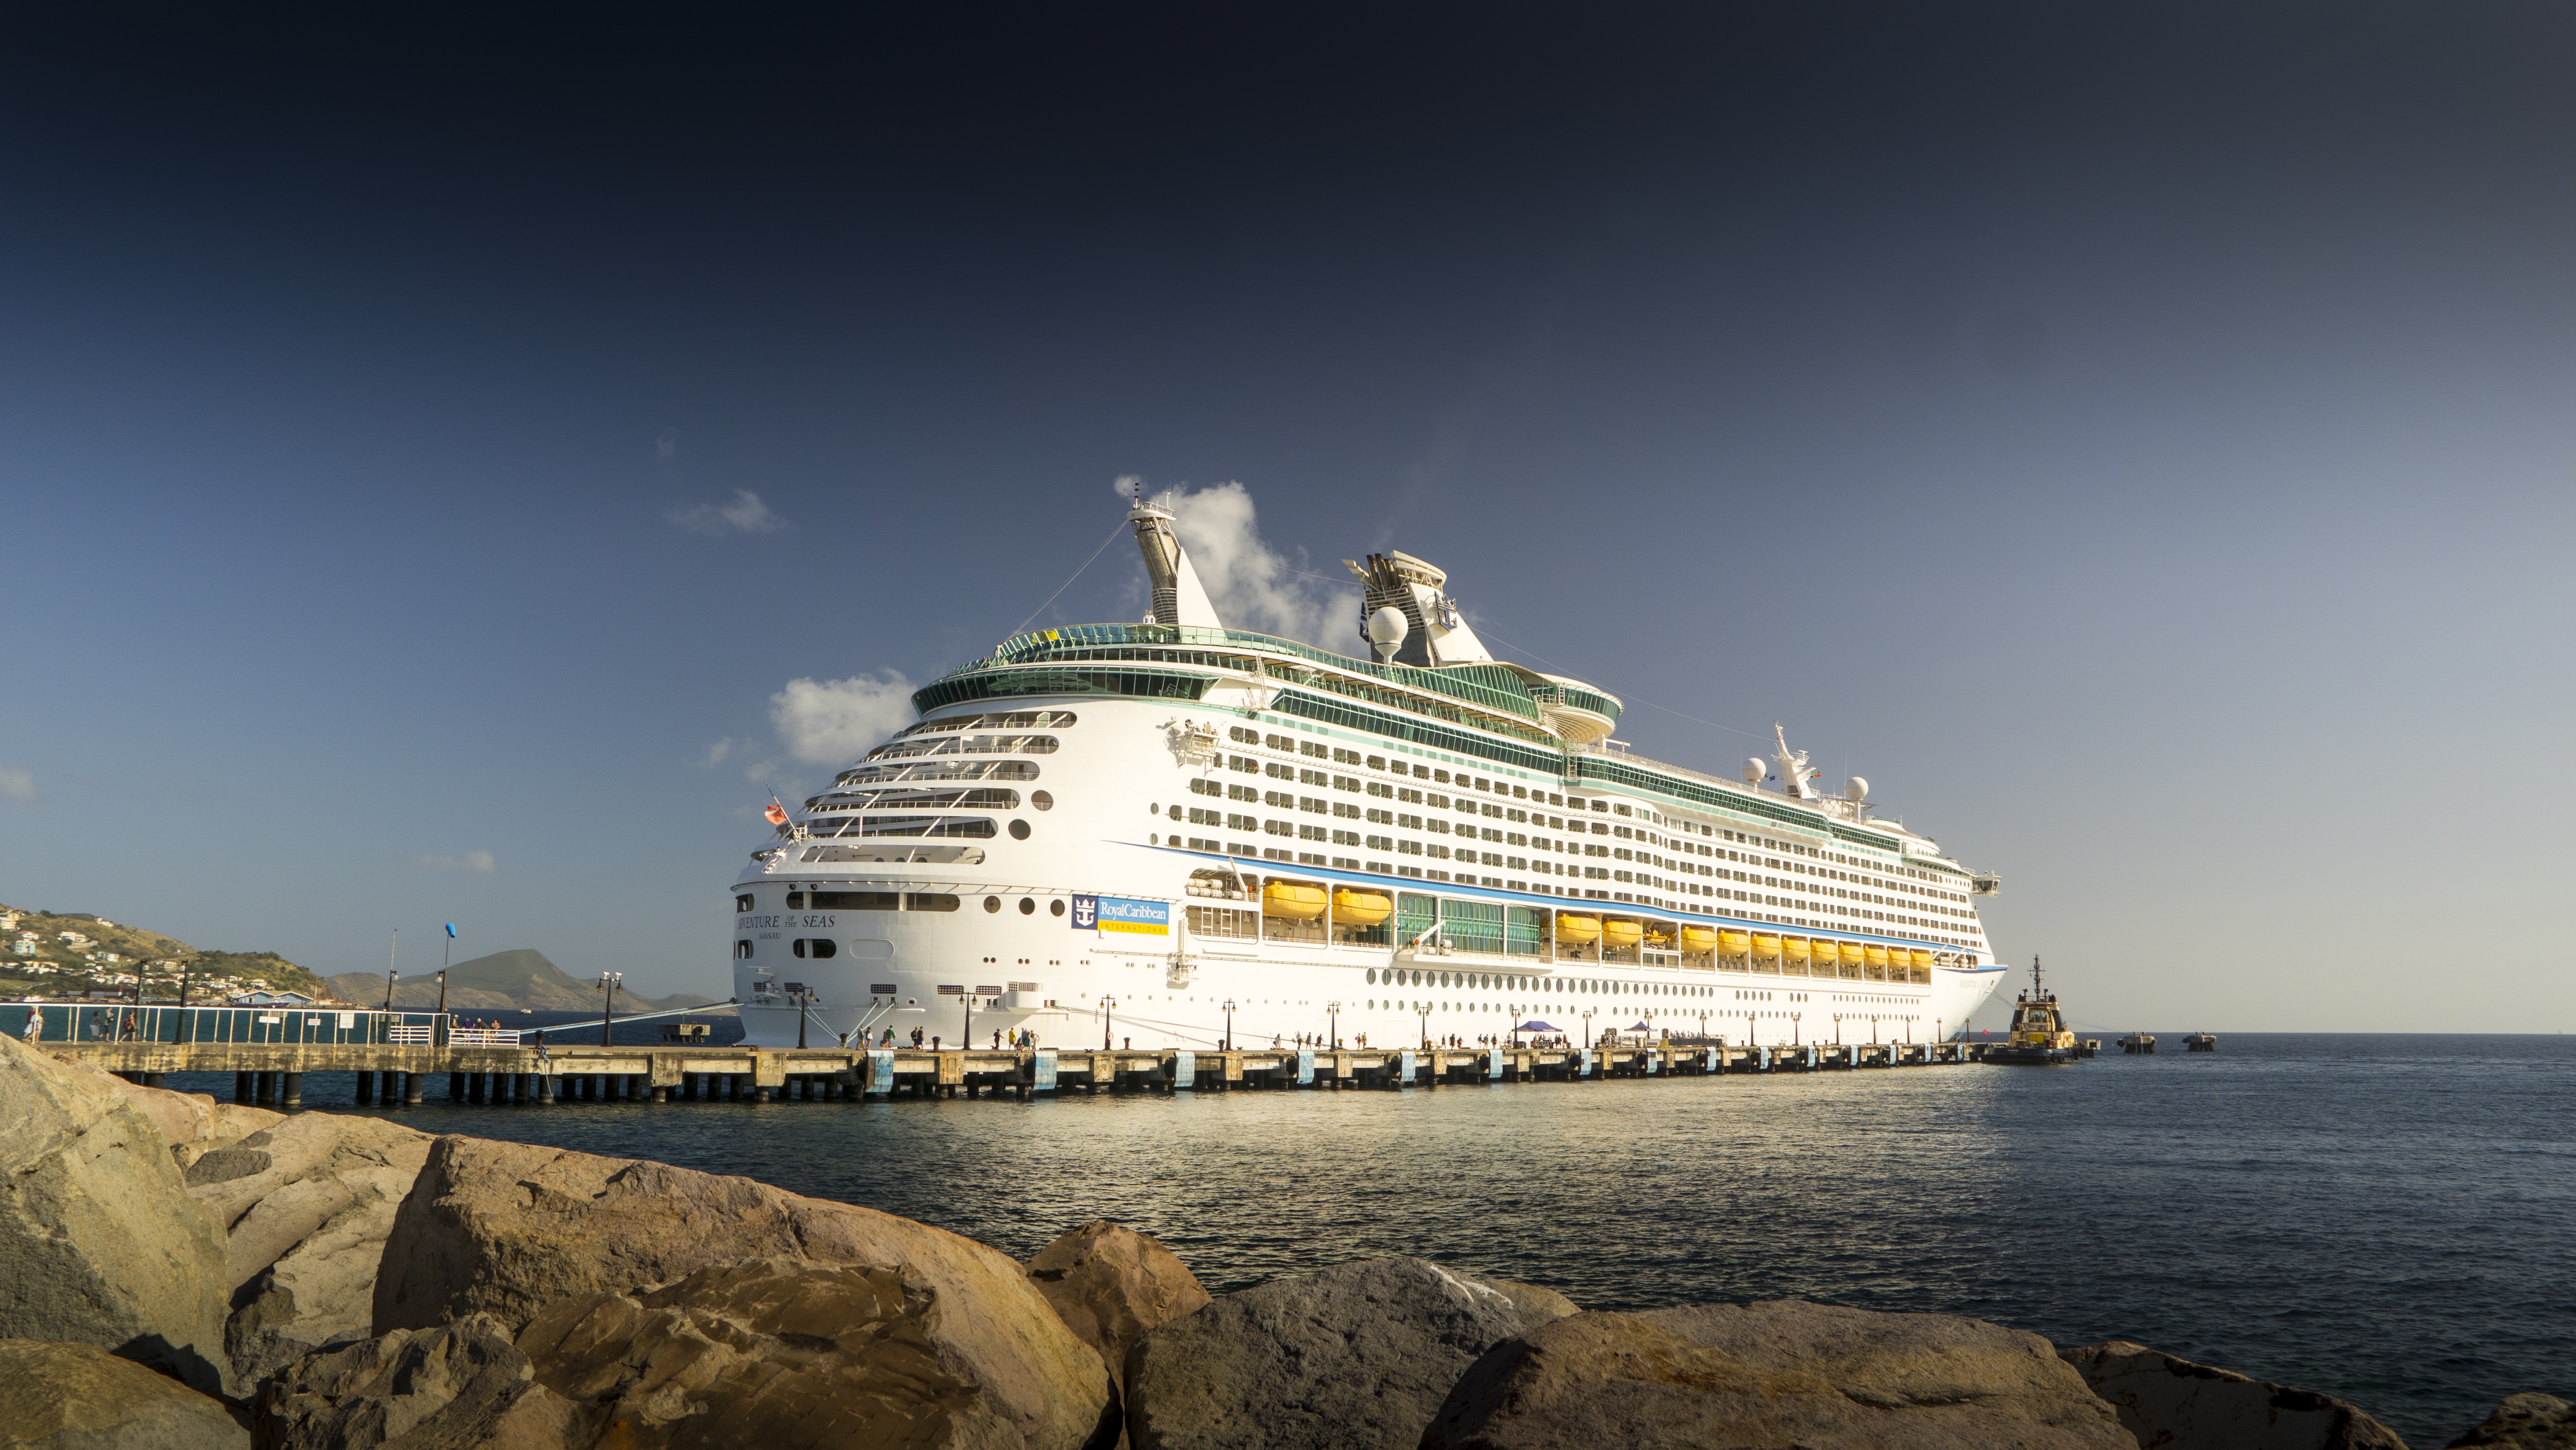
sea, coast, ocean, ship, vehicle, ferry, caribbean, watercraft, cruise ship, passenger ship, freight transport, ocean liner, adventure of the seas